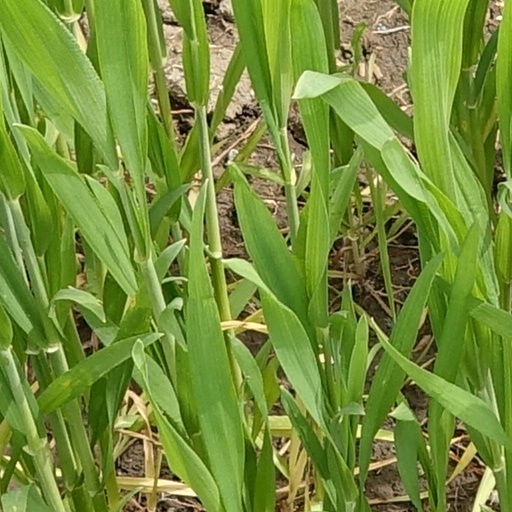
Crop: wheat